Plague Column, Kutná Hora

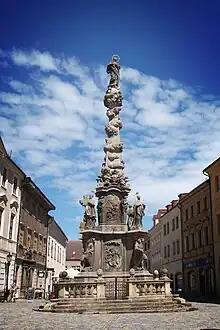
The Plague Column of the Virgin Mary Immaculate in Kutná Hora

Plague Column in Kutná Hora, also known as Column of the Virgin Mary Immaculate, is a Marian column in Kutná Hora in the Central Bohemian Region of the Czech Republic. It is protected as a cultural monument.